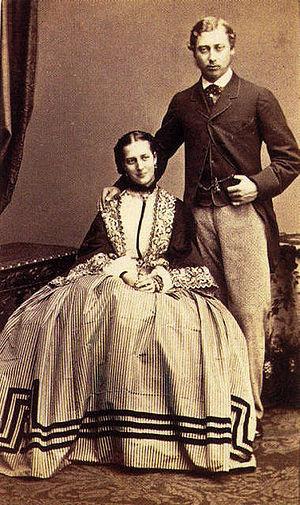
Victoria Adélaïde Marie Louise du Royaume-Uni, princesse royale de Grande-Bretagne et d'Irlande puis, par son mariage, reine de Prusse et impératrice allemande, est née le 21 novembre 1840 au palais de Buckingham, à Londres, et morte le 5 août 1901 à Friedrichshof, en Allemagne. Fille aînée de la reine Victoria du Royaume-Uni et du prince Albert, elle est impératrice allemande et reine de Prusse durant les 99 jours de règne de son époux, Frédéric III.
Édouard VII, né Albert Edward le 9 novembre 1841 à Londres au palais de Buckingham et mort le 6 mai 1910 au même endroit, est roi du Royaume-Uni et des dominions ainsi qu'empereur des Indes du 22 janvier 1901 jusqu'à sa mort.
Georges Iᵉʳ de Grèce, par son élection roi des Hellènes, est né Guillaume de Schleswig-Holstein-Sonderbourg-Glücksbourg, prince de Danemark, le 24 décembre 1845 à Copenhague, au Danemark, et mort le 18 mars 1913 à Thessalonique, en Grèce. Second souverain de la Grèce moderne et fondateur de la dynastie royale hellène contemporaine, il règne presque cinquante ans, de 1863 à 1913.